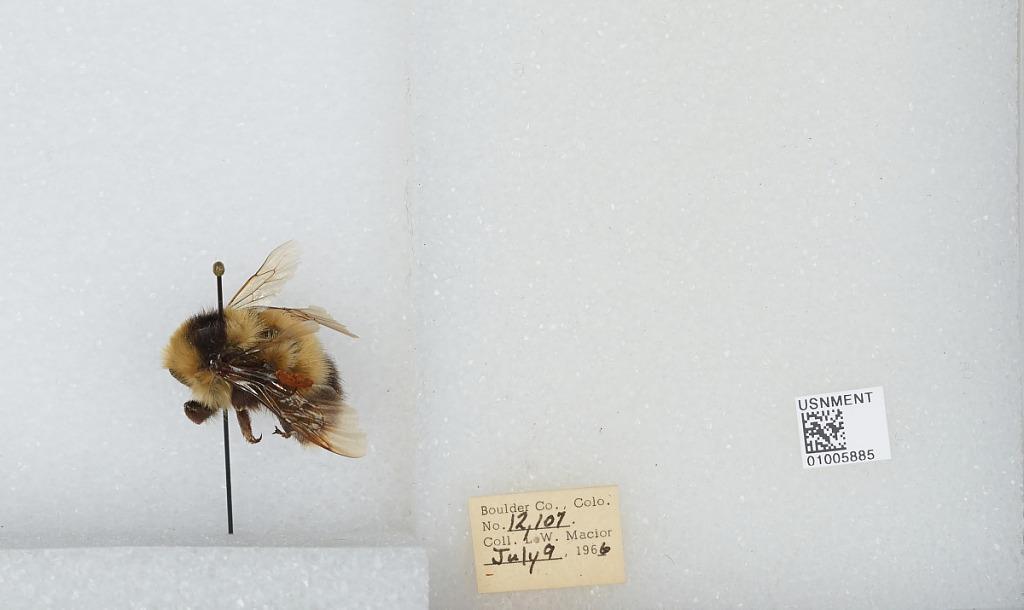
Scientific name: Bombus (Alpinobombus) balteatus Dahlbom
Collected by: L. Macior
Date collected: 1966-7-9
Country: United States
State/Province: Colorado
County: Boulder
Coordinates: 40.0275, -105.252